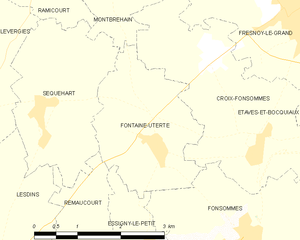
Carte des communes françaises: Fontaine-Uterte